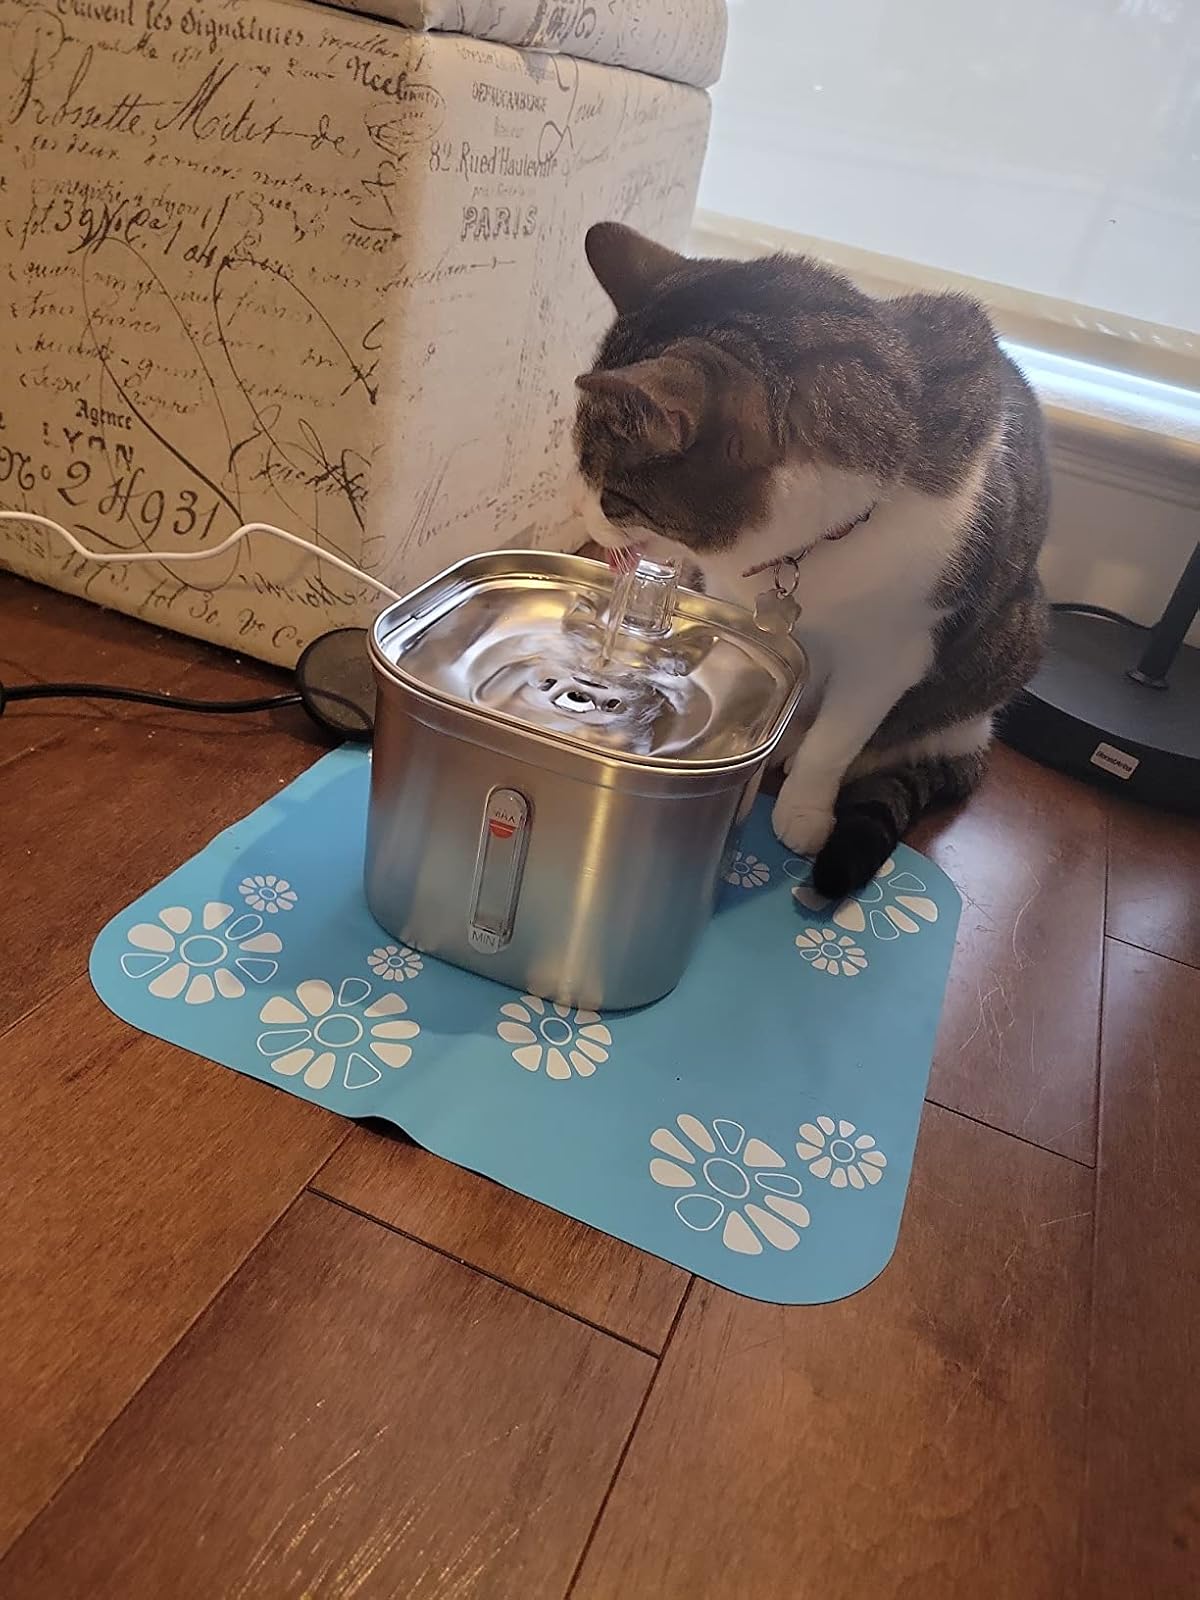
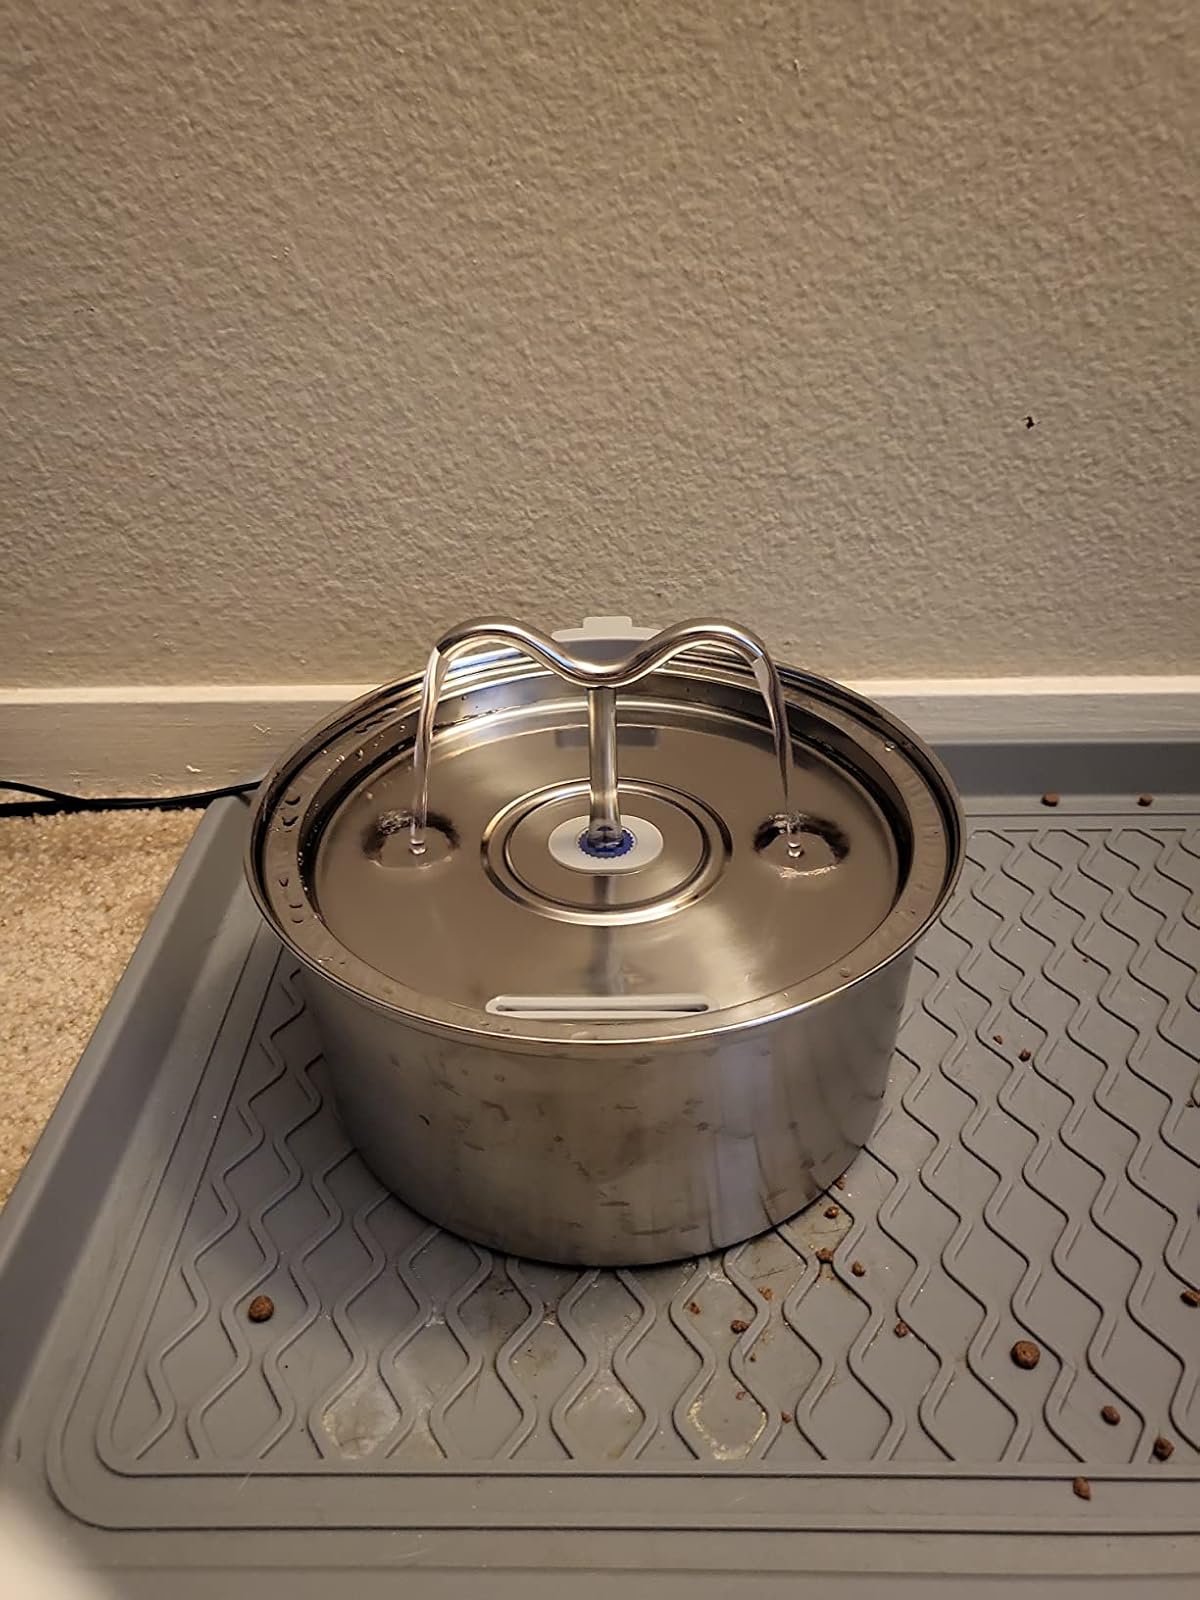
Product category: items_bowl
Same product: no